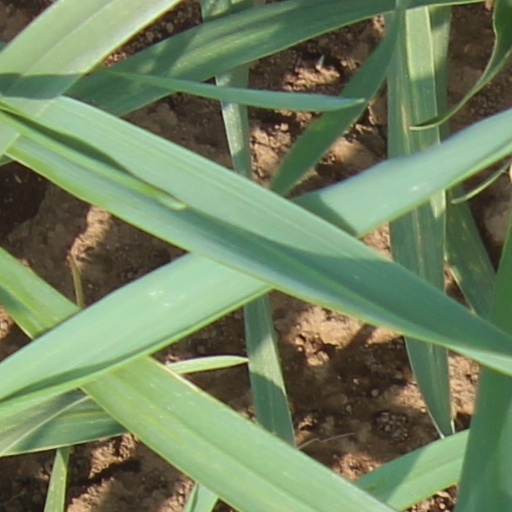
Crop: wheat